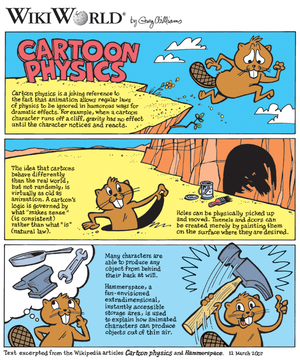
La physique cartoon est un type de gag récurrent dans les dessins animés, en particulier dans les Looney Tunes, allant à l'encontre des lois habituelles de la physique.